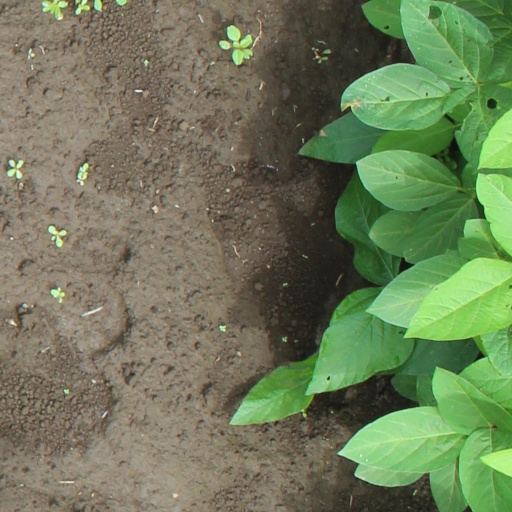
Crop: soybean